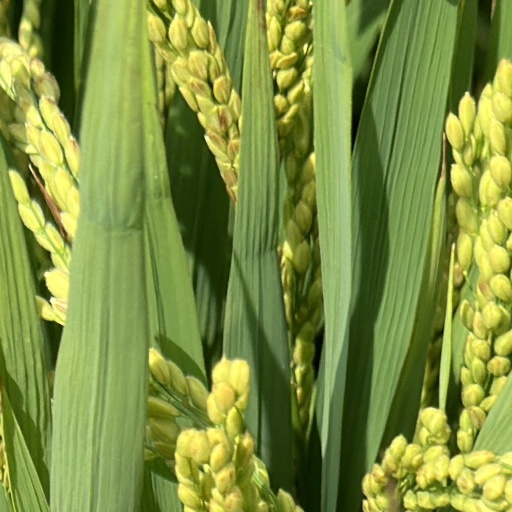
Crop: rice